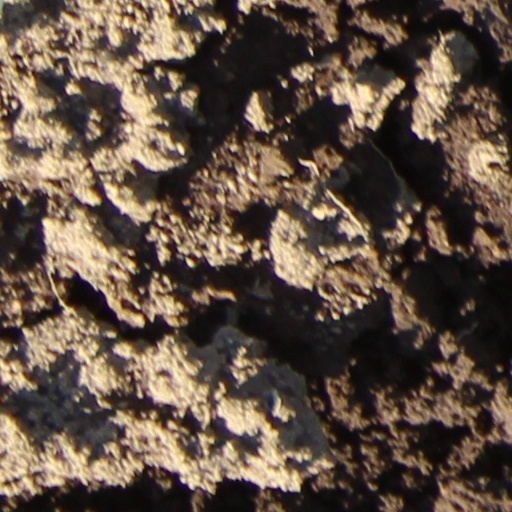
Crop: wheat